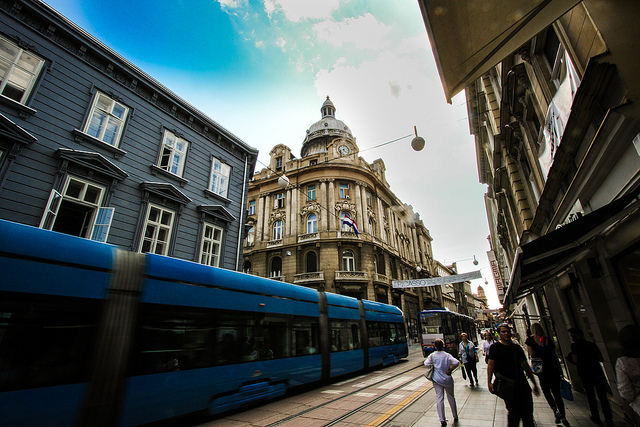
A train that is by some houses in the day.

a blue subway train in the middle of a city

A crowd of people standing next to a blue commuter train.